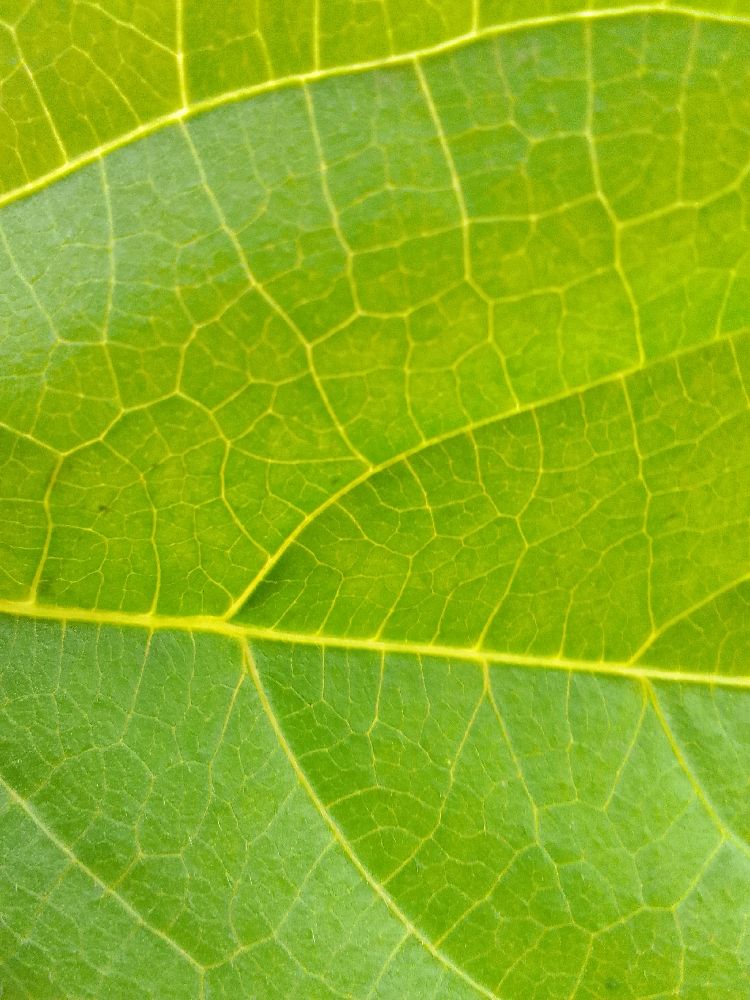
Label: healthy